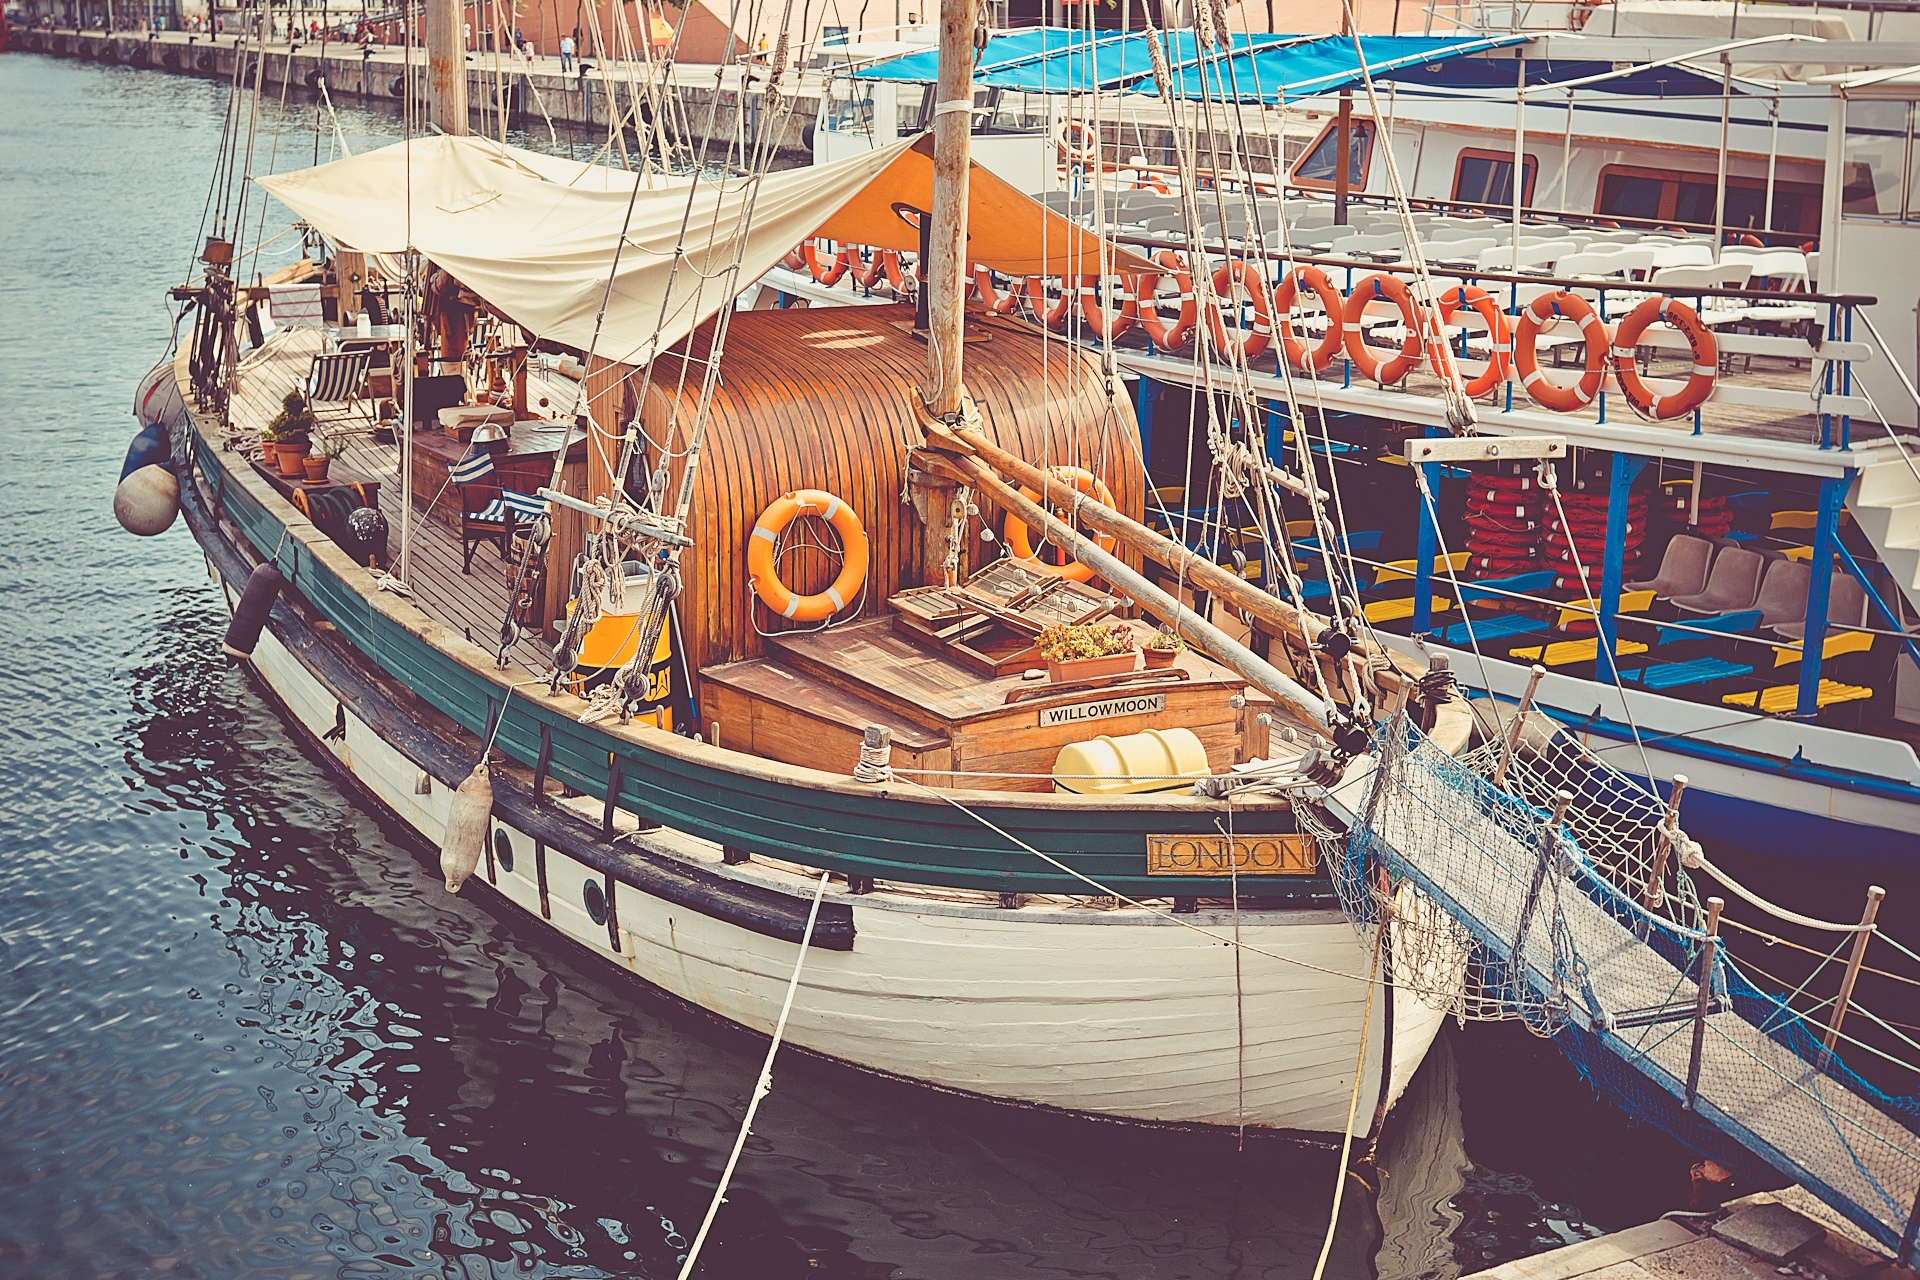
water transportation, boat, vehicle, watercraft, ship, naval architecture, fishing vessel